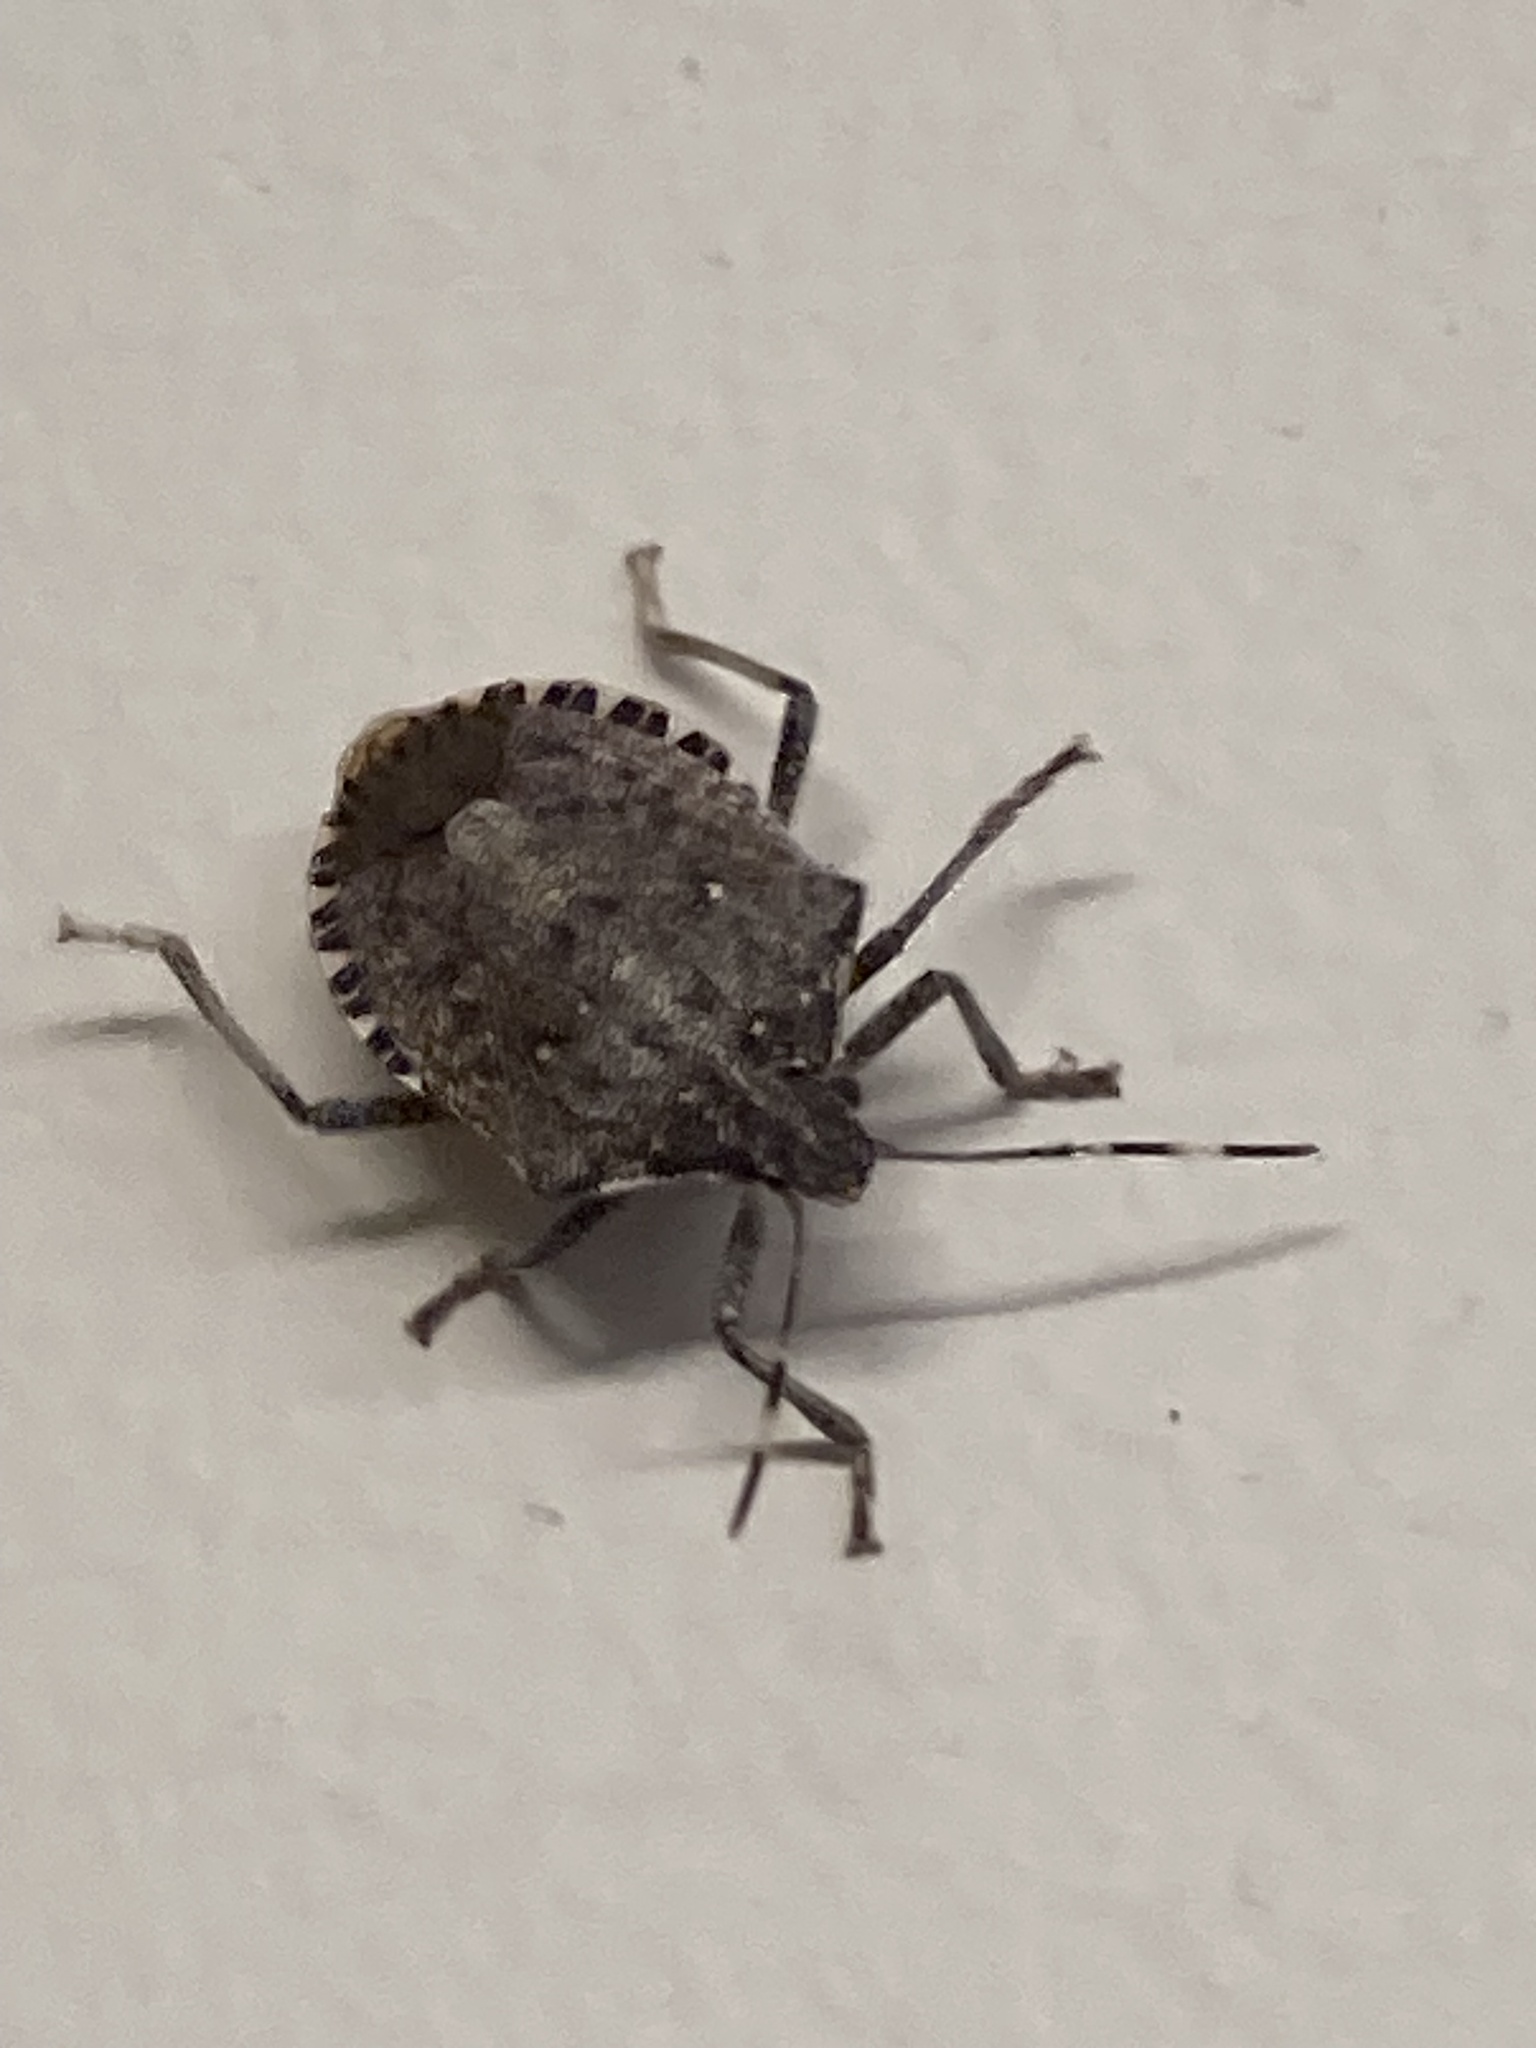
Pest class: stink_bug